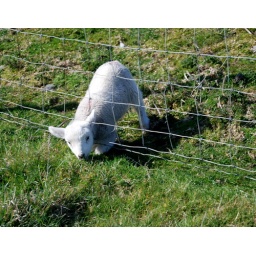
lamb with head stuck in wire muckross kilcar co donegal 10/4/10 grass on other side of fence seemed greener